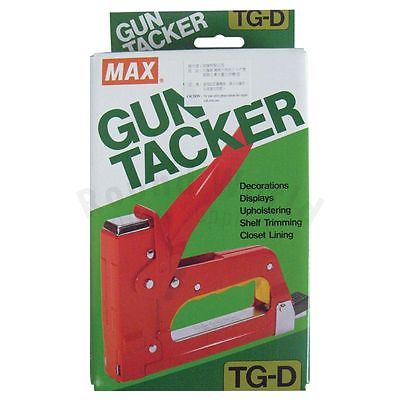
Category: stapler